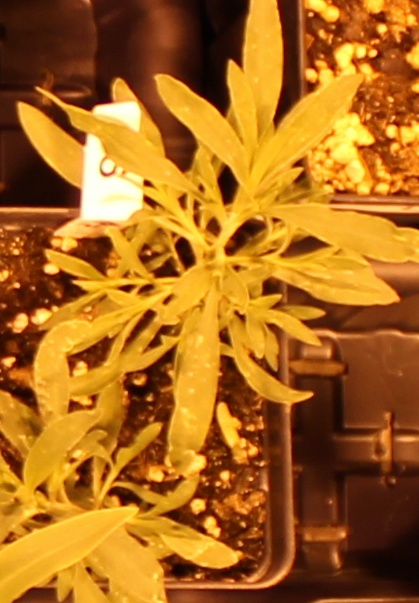
Label: Kochia